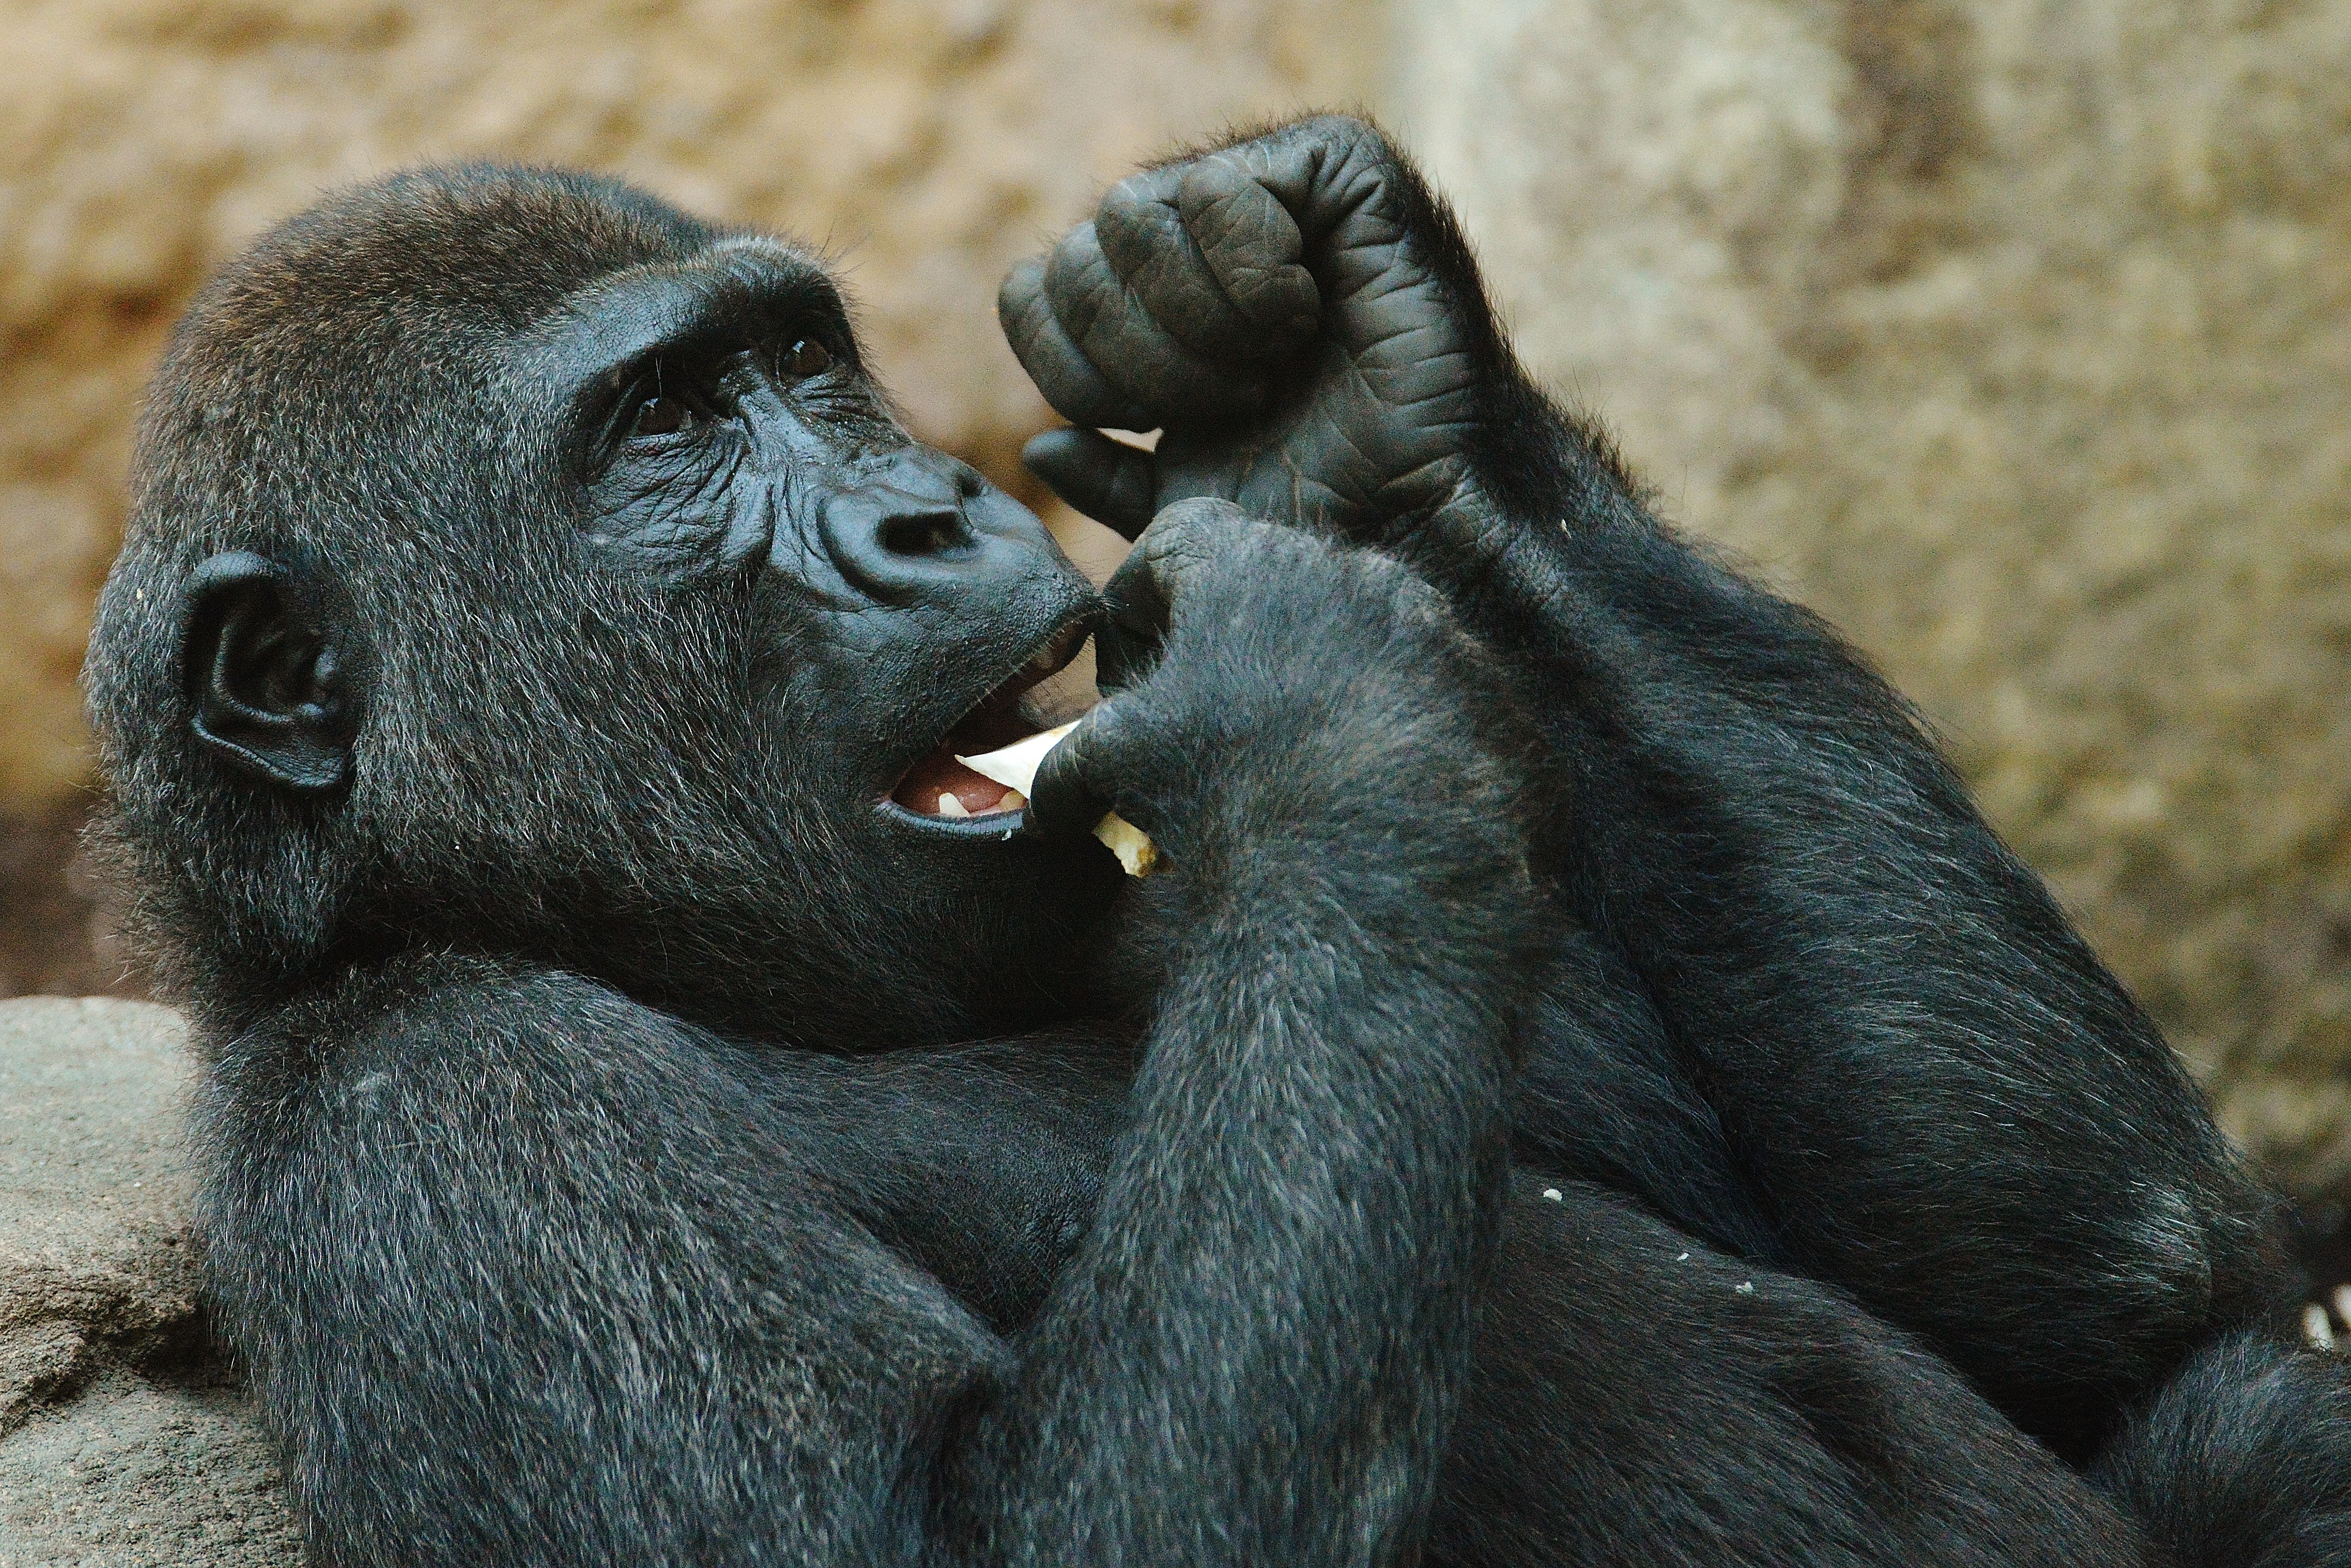
animal, wildlife, zoo, mammal, monkey, eat, fauna, primate, gorilla, chimpanzee, wild animal, vertebrate, munich, tierpark hellabrunn, western gorilla, great ape, common chimpanzee